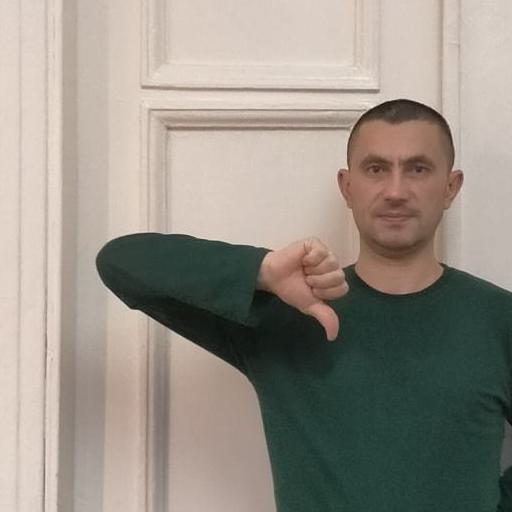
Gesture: dislike